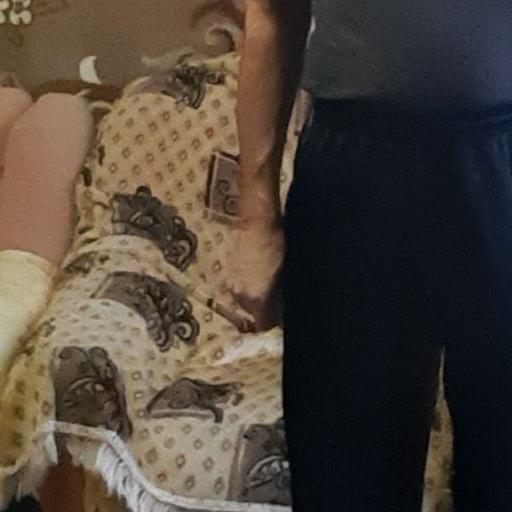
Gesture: no_gesture